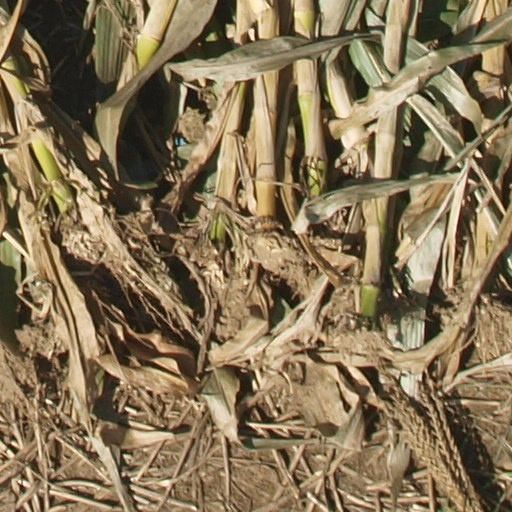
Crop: maize; corn